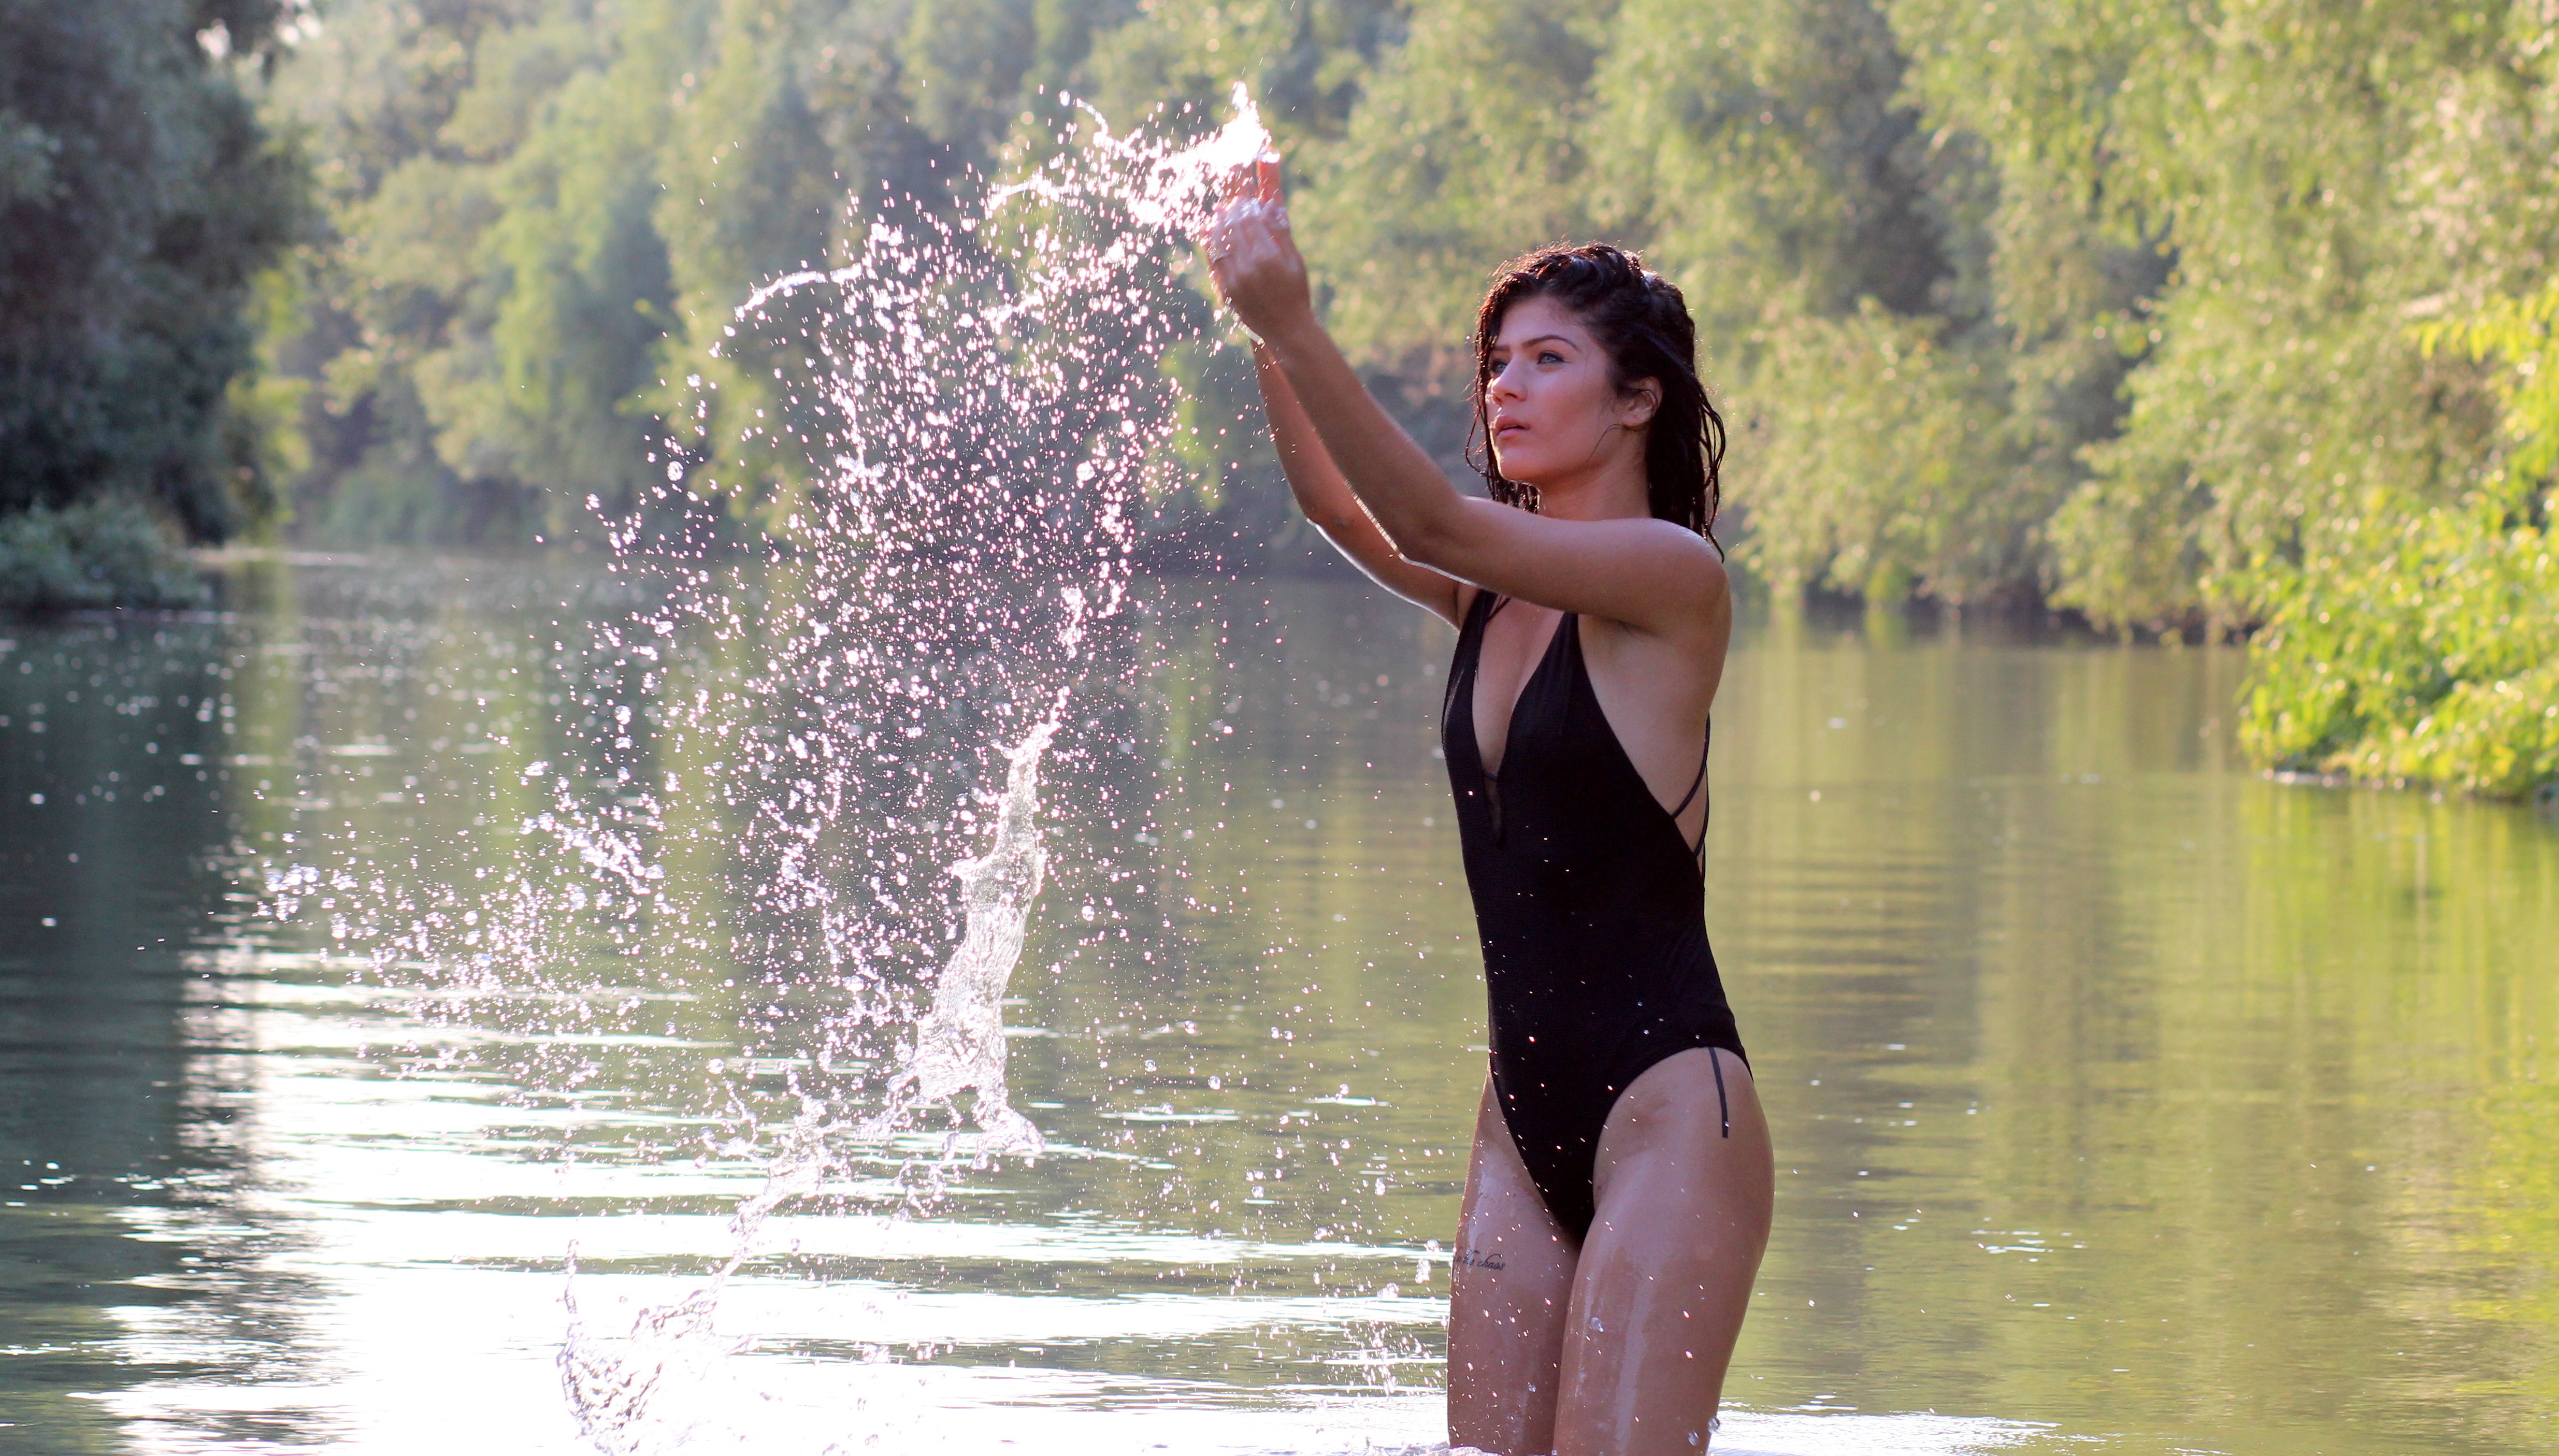
water, girl, woman, play, sunlight, wild, brunette, model, splash, romance, season, swimsuit, photograph, beauty, sensual, interaction, photo shoot, seduction, portrait photography